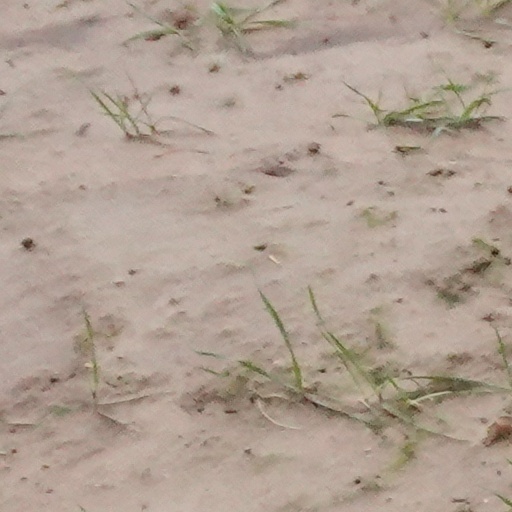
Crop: wheat